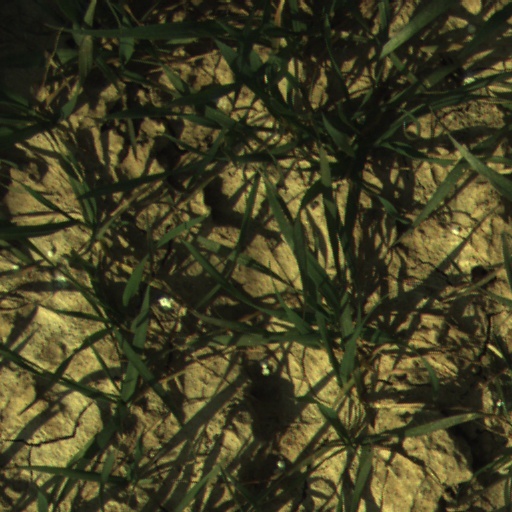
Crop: wheat